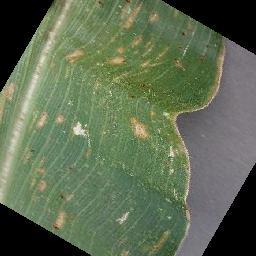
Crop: corn
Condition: (maize)_cercospora_spot_gray_spot